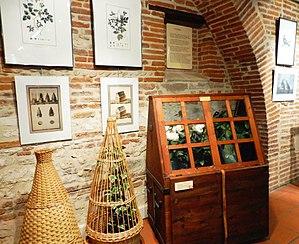
Les botanistes de l'expédition Lapérouse, Musée d'Albi.
Jean Nicolas Collignon est un jardinier et botaniste français. Botaniste du Jardin du Roi, il a participé à l'expédition de La Pérouse dans les mers du Sud de 1785 à 1788.